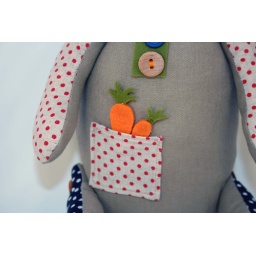
In red and blue with removable felt carrots in his pocket. Stuffed with organic cotton fluff.